Webster Hall

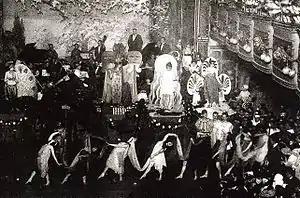

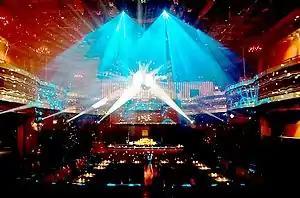
Webster Hall's Grand Ballroom in its current form

In the 1950s, Webster Hall began featuring concerts from a diverse group of artists. Latin performers, such as Tito Puente and Tito Rodriguez, played at the club. So, too, did folk artists Pete Seeger and Woody Guthrie. From 1953 to 1968, RCA Records, recognizing the acoustical integrity of the Grand Ballroom, purchased the building and began operating Webster Hall as their East Coast recording venue, Webster Hall Studios. Carol Channing recorded "Hello, Dolly!" there, Venezuelan conductor Aldemaro Romero recorded his debut album "Dinner in Caracas", Harold Prince recorded "Fiddler on the Roof", and artists such as Julie Andrews, Harry Belafonte, Tony Bennett, the Guarneri Quartet, Liza Minnelli, Ray Charles, Perry Como, Sergio Franchi, Peter Nero, Elvis Presley, Arthur Rubinstein, Frank Sinatra, and Hugo Winterhalter all recorded in the studio.